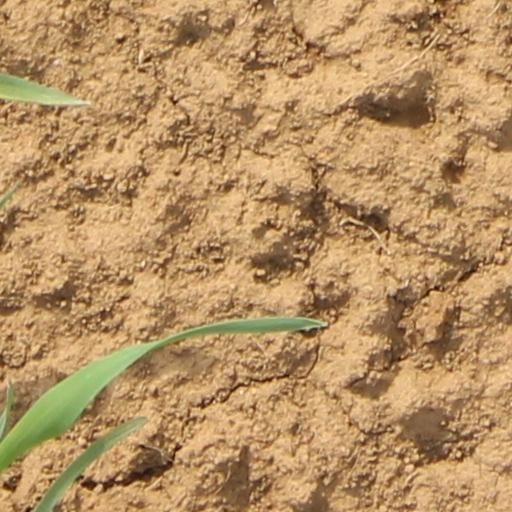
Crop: wheat